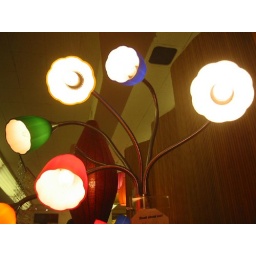
Not pictured: incredibly comfortable chair I was sitting in while taking this photo.